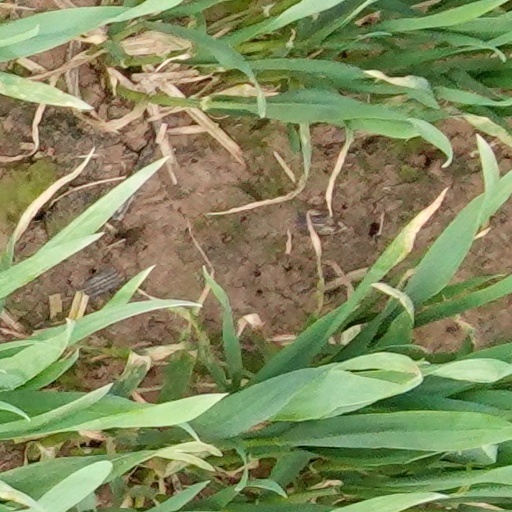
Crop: wheat